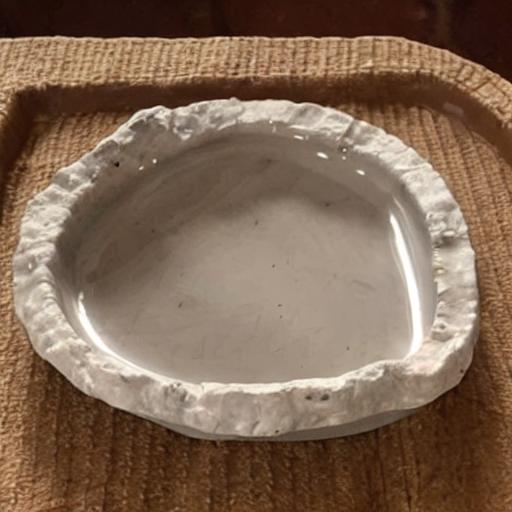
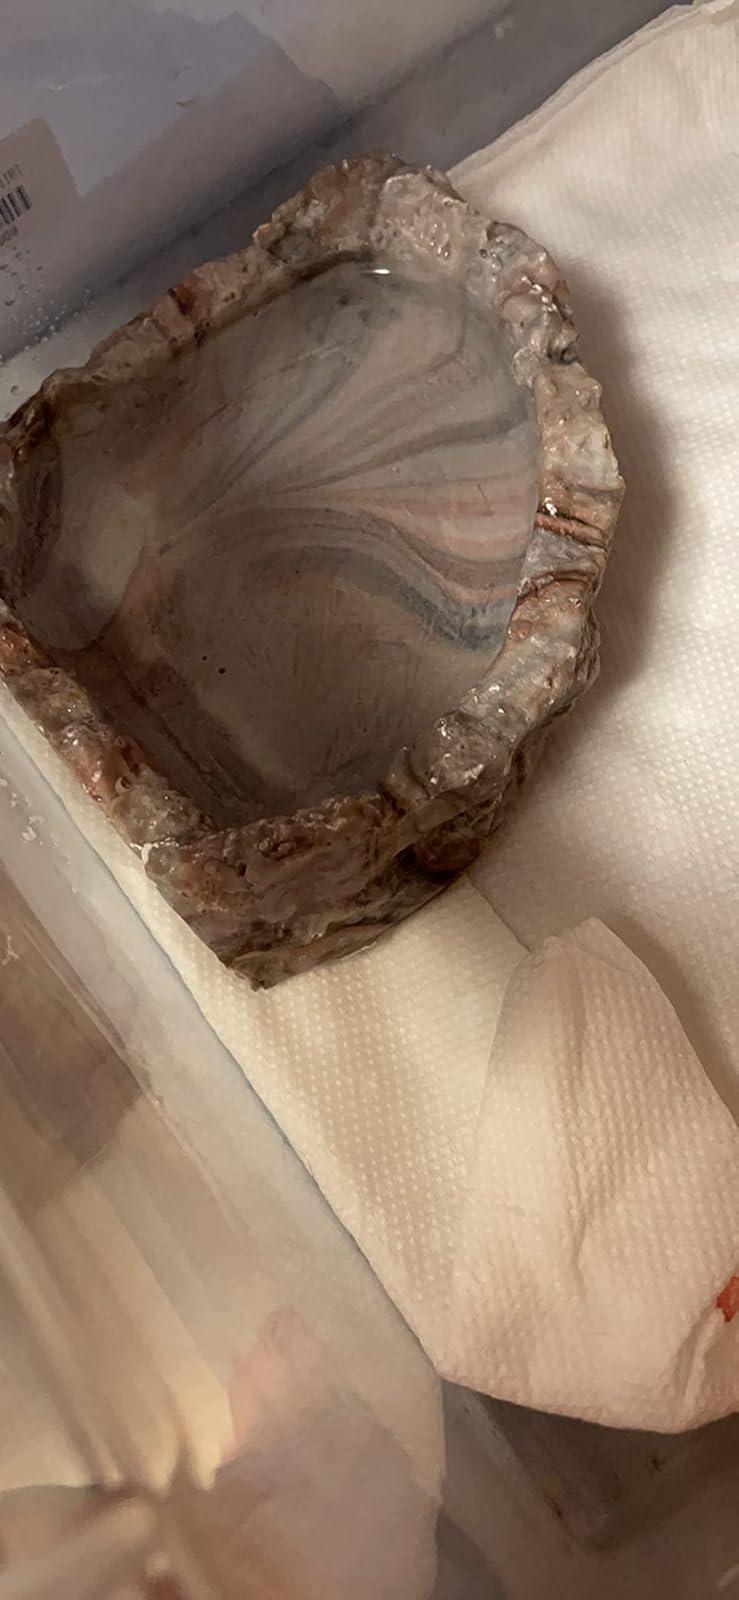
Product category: items_bowl
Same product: no